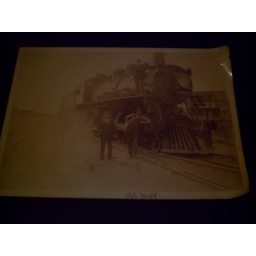
photo on my bedroom wall of some men by a train. Iowa or Nebraska early 1900s